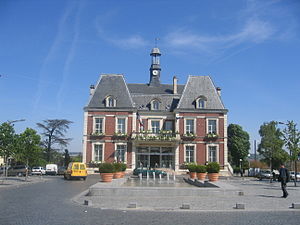
Noisy-le-Grand
Rådhuset i Noisy-le-Grand
Rådhuset i Noisy-le-Grand
Noisy-le-Grand er en stor fransk provinsby. Den er beliggende i departementet Seine-Saint-Denis.